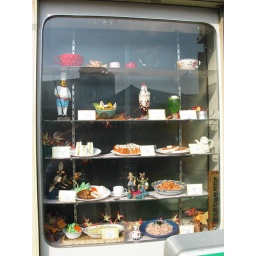
A cute window display in Montana